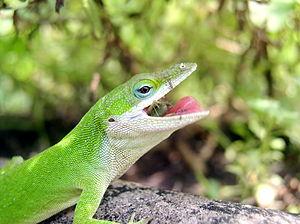
Mantodea est un ordre d'insectes qui contient 15 familles, 430 genres et plus de 2400 espèces. Les membres de cet ordre se retrouvent dans les régions tempérées et tropicales. La plupart des espèces font partie de la famille des Mantidae.